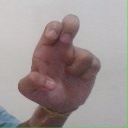
अक्षर: अ